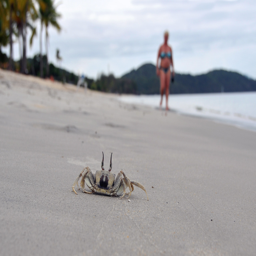
soon the crab got bored of us and went back into the waters at the beach